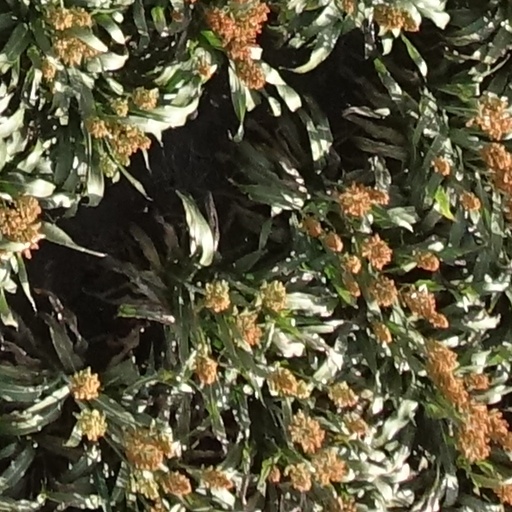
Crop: sorghum